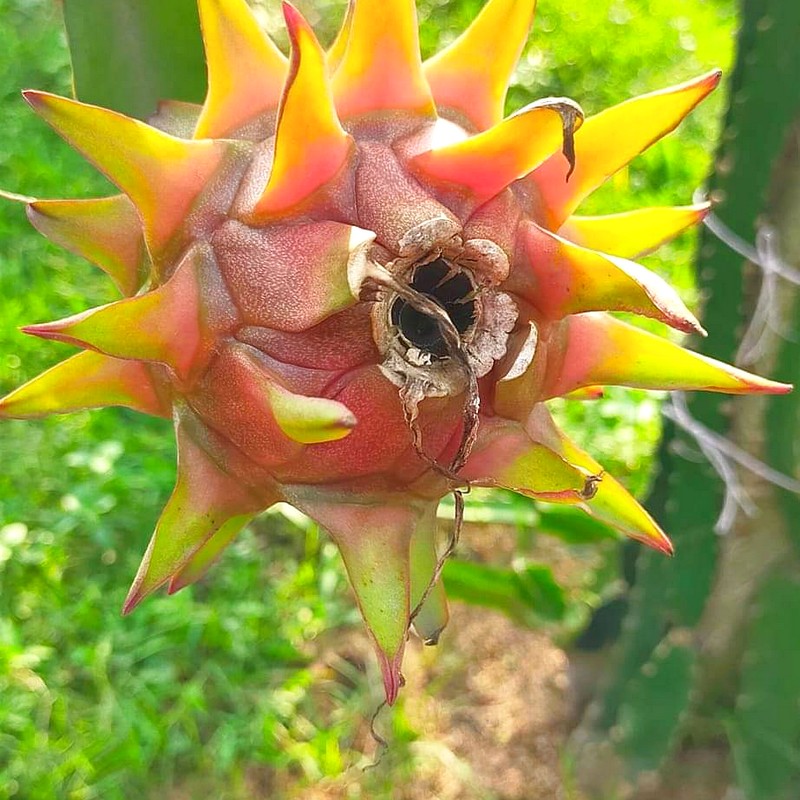
Label: Fresh Dragon Fruit